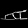
Label: Sandal